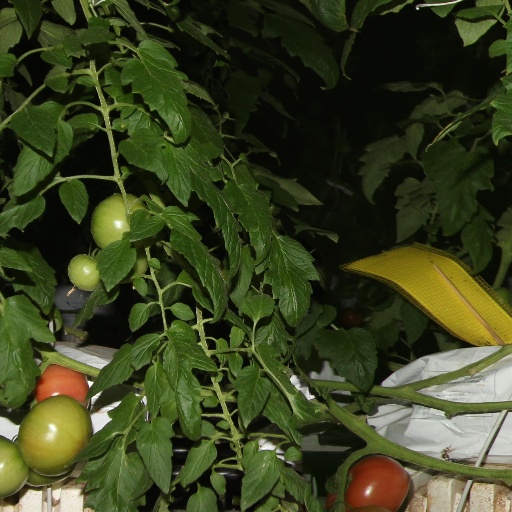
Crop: tomato